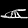
Label: Sandal